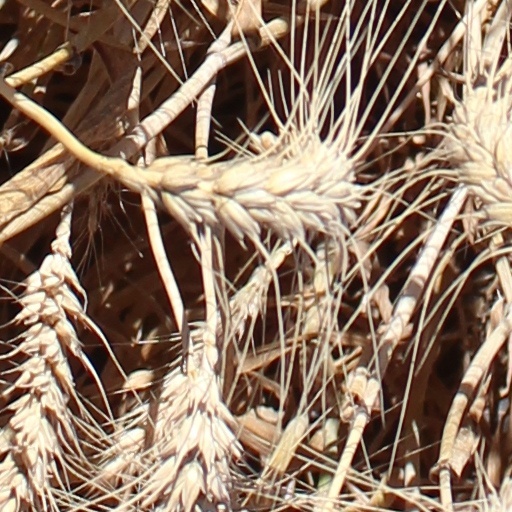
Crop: wheat